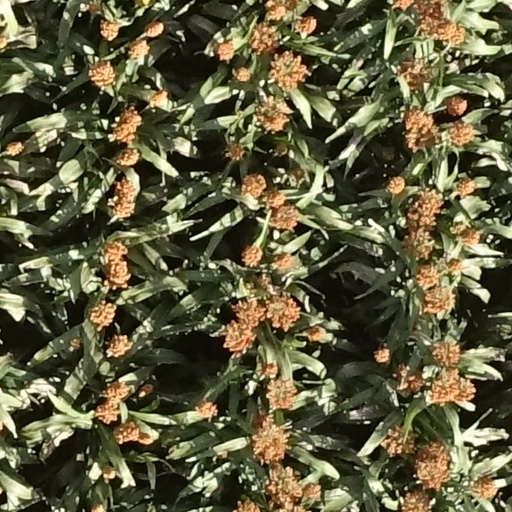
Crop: sorghum